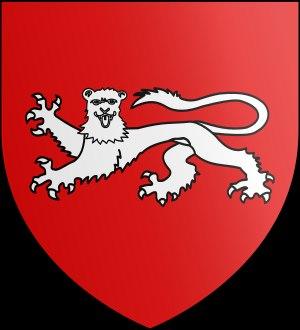
Louise-Françoise Phélypeaux de La Vrillière, comtesse de Bréhan de Plélo, née en 1707 et morte en 1737, fille et sœur de ministres, épouse puis veuve de l'ambassadeur Louis de Plélo mort à l'attaque de Dantzig, est une dame de la cour de Louis XV.
Louis Robert Hippolyte de Bréhan, comte de Plélo, né le 28 mars 1699 à Rennes et mort le 27 mai 1734 à Dantzig, est un officier supérieur et diplomate du règne de Louis XV. Colonel, il passe dans la diplomatie et devient ambassadeur de France au Danemark.
Louise-Félicité de Brehan de Plélo, duchesse d'Aiguillon, est une épistolière française, née en 1726 et morte en 1796. Dame de la cour de Louis XV, connue comme épistolière, elle a été disgraciée sous Louis XVI avec son mari, l'ancien ministre Emmanuel-Armand de Vignerot du Plessis, duc d'Aiguillon.